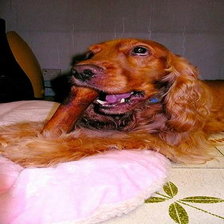
Species: dog
Breed: english cocker spaniel